Science and inventions of Leonardo da Vinci

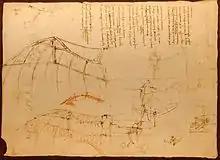
Design for a flying machine with wings based closely upon the structure of a bat's wings.

Leonardo was the author of some of the earliest known examples of pictorial anamorphosis identified and studied.